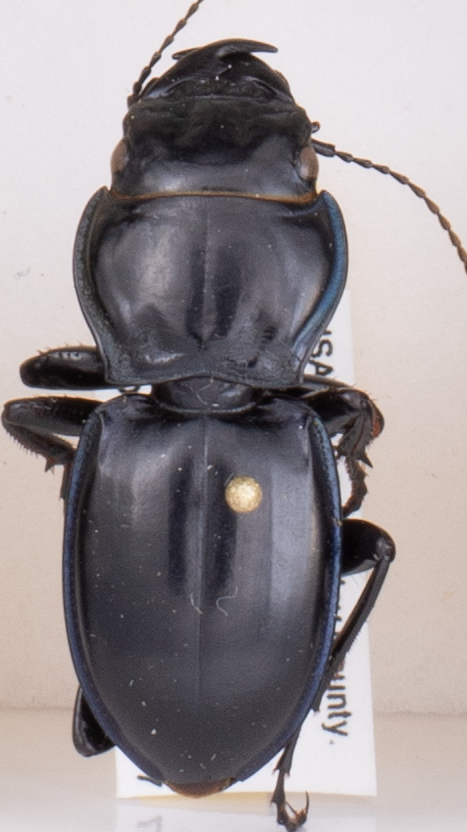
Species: Pasimachus elongatus
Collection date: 2015-08-17
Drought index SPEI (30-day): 0.318
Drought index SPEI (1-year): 0.454
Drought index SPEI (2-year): -0.27